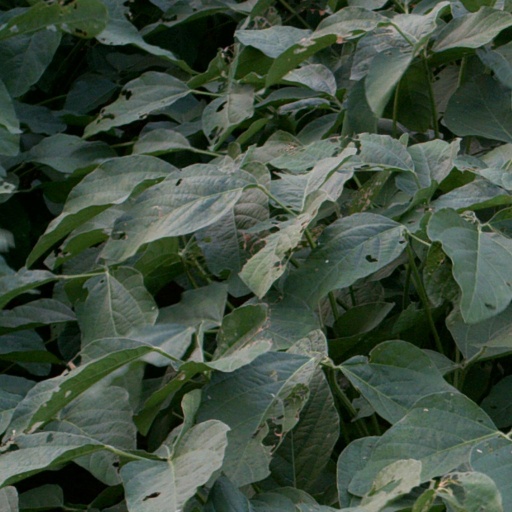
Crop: soybean